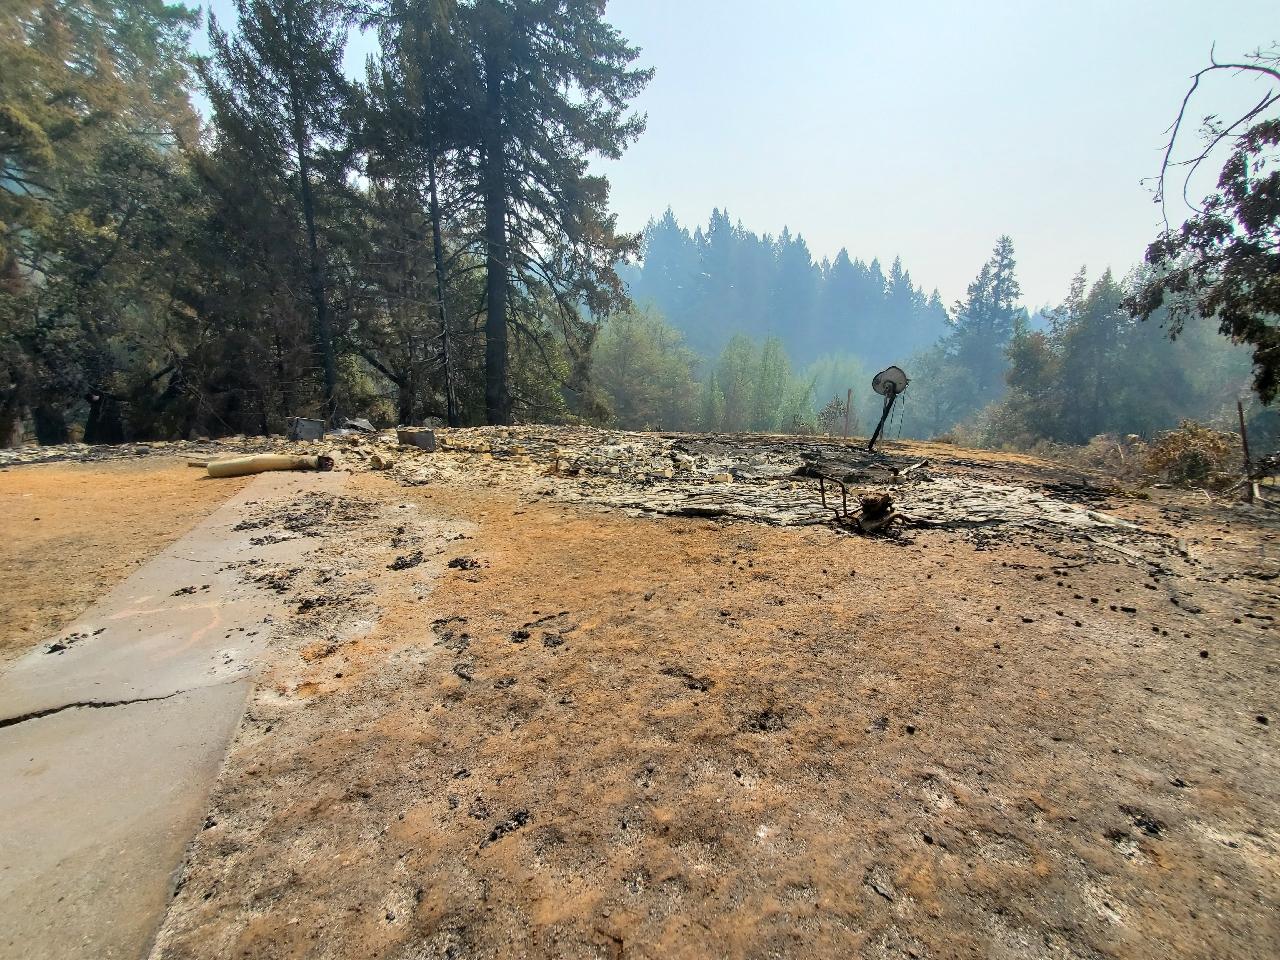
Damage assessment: destroyed